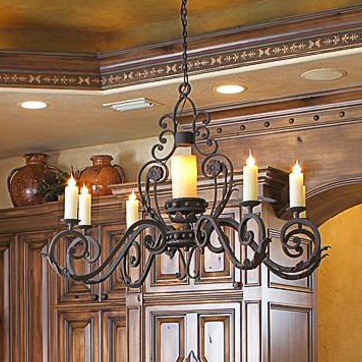
Material: plastic